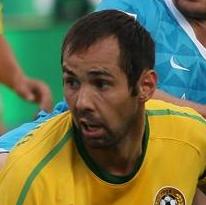
Age: 28